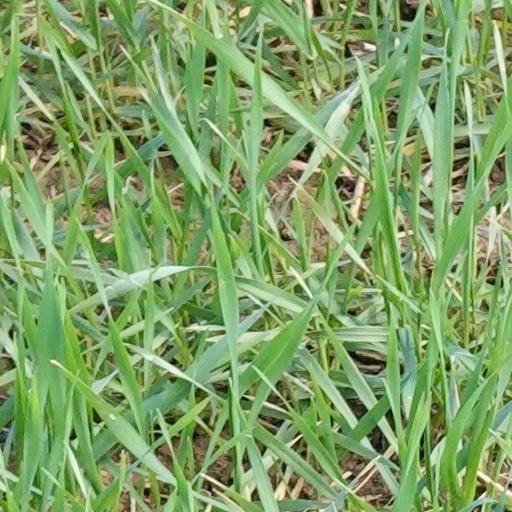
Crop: wheat